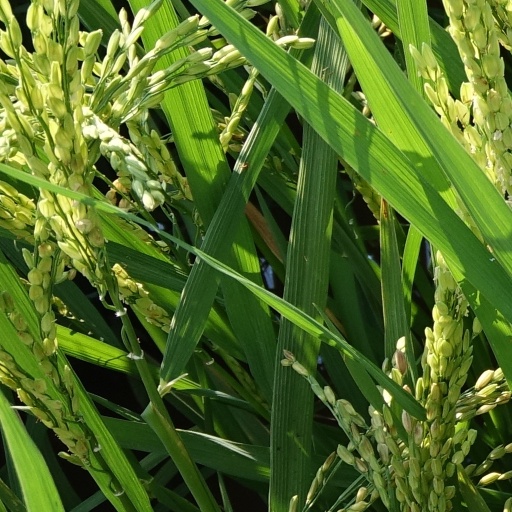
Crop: rice